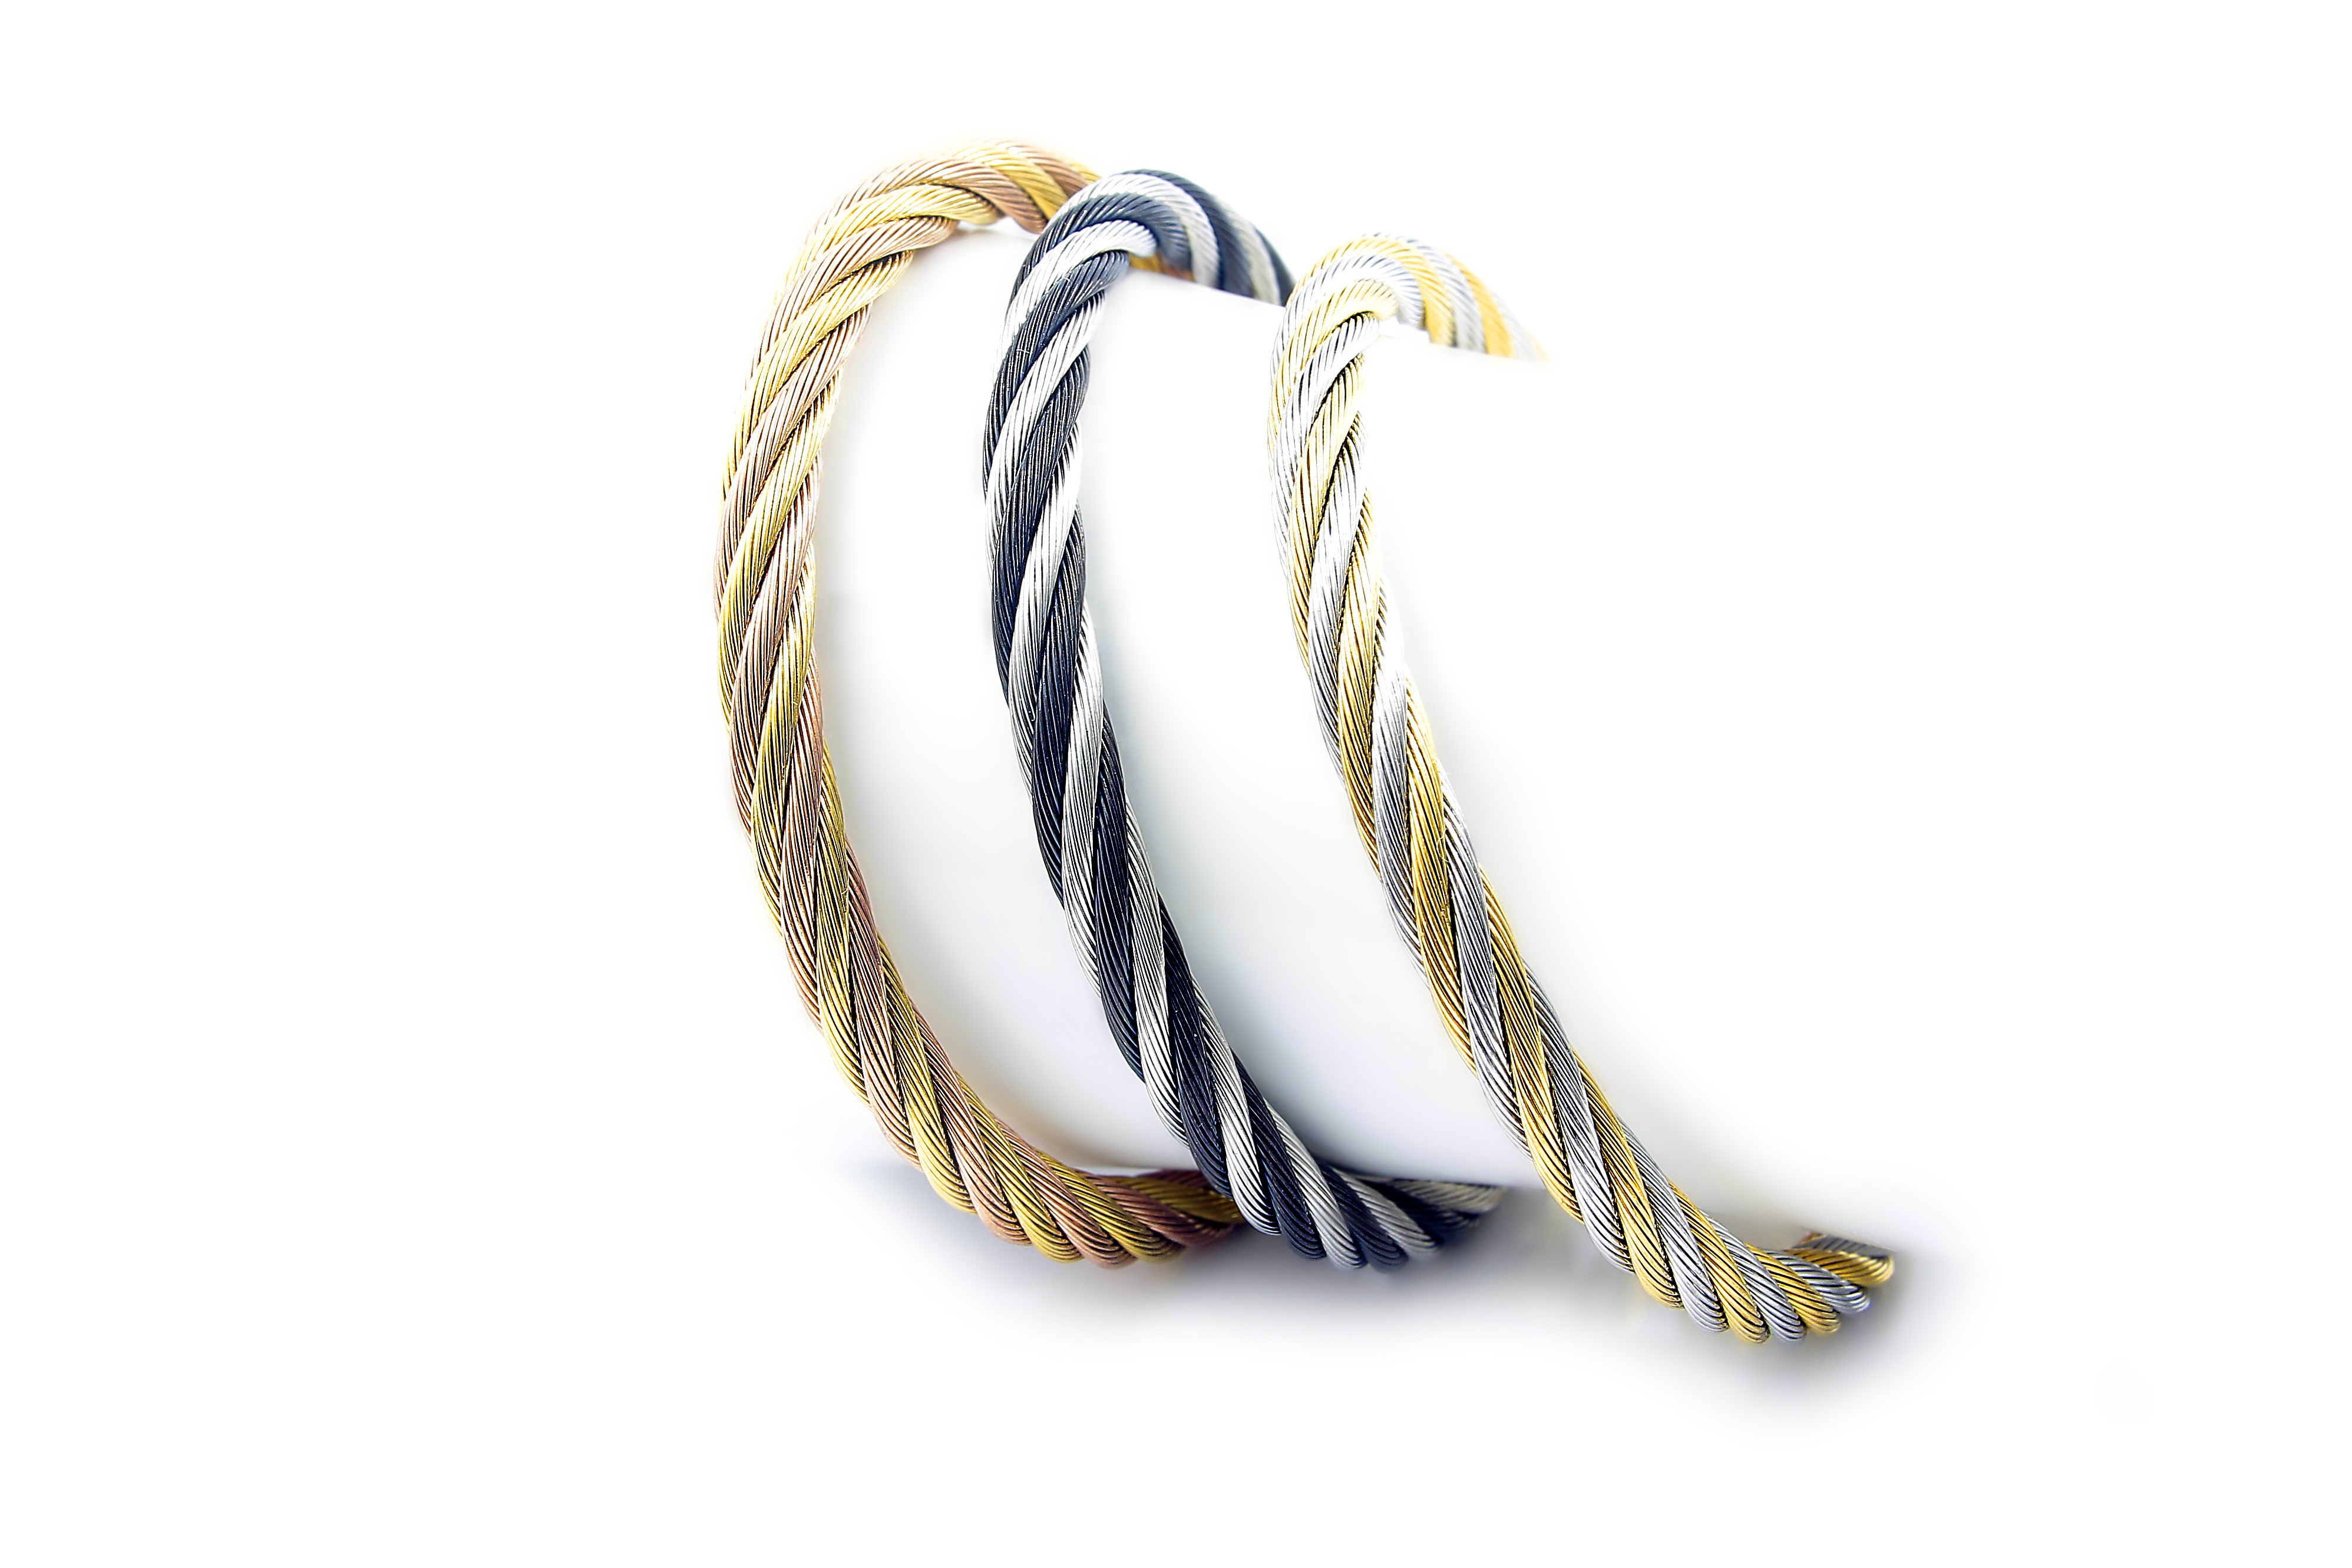
hand, bird, wing, white, chain, isolated, steel, gift, decoration, banner, metal, studio, fashion, merchandise, modern, jewelry, sparkle, bangle, bracelet, jewellery, jewel, punk, background, luxury, gold, women, silver, mens, beauty, joy, commercial, trade, iron, sale, elegance, pleasure, stainless, charm, brightness, jeweler, purchase, fashion accessory